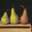
Label: pear